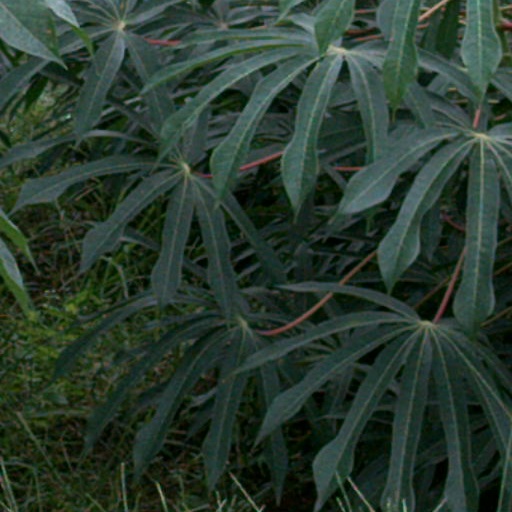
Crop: cassava